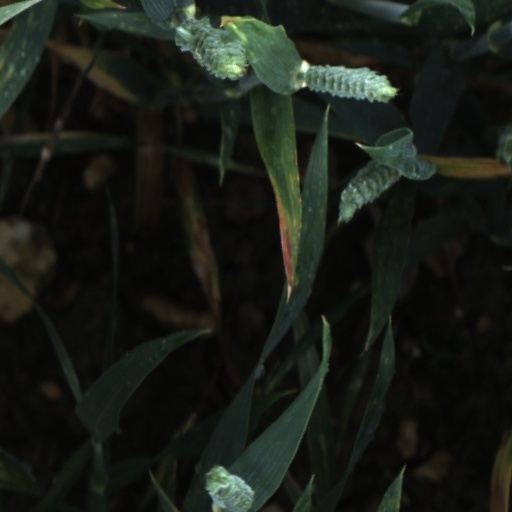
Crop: wheat